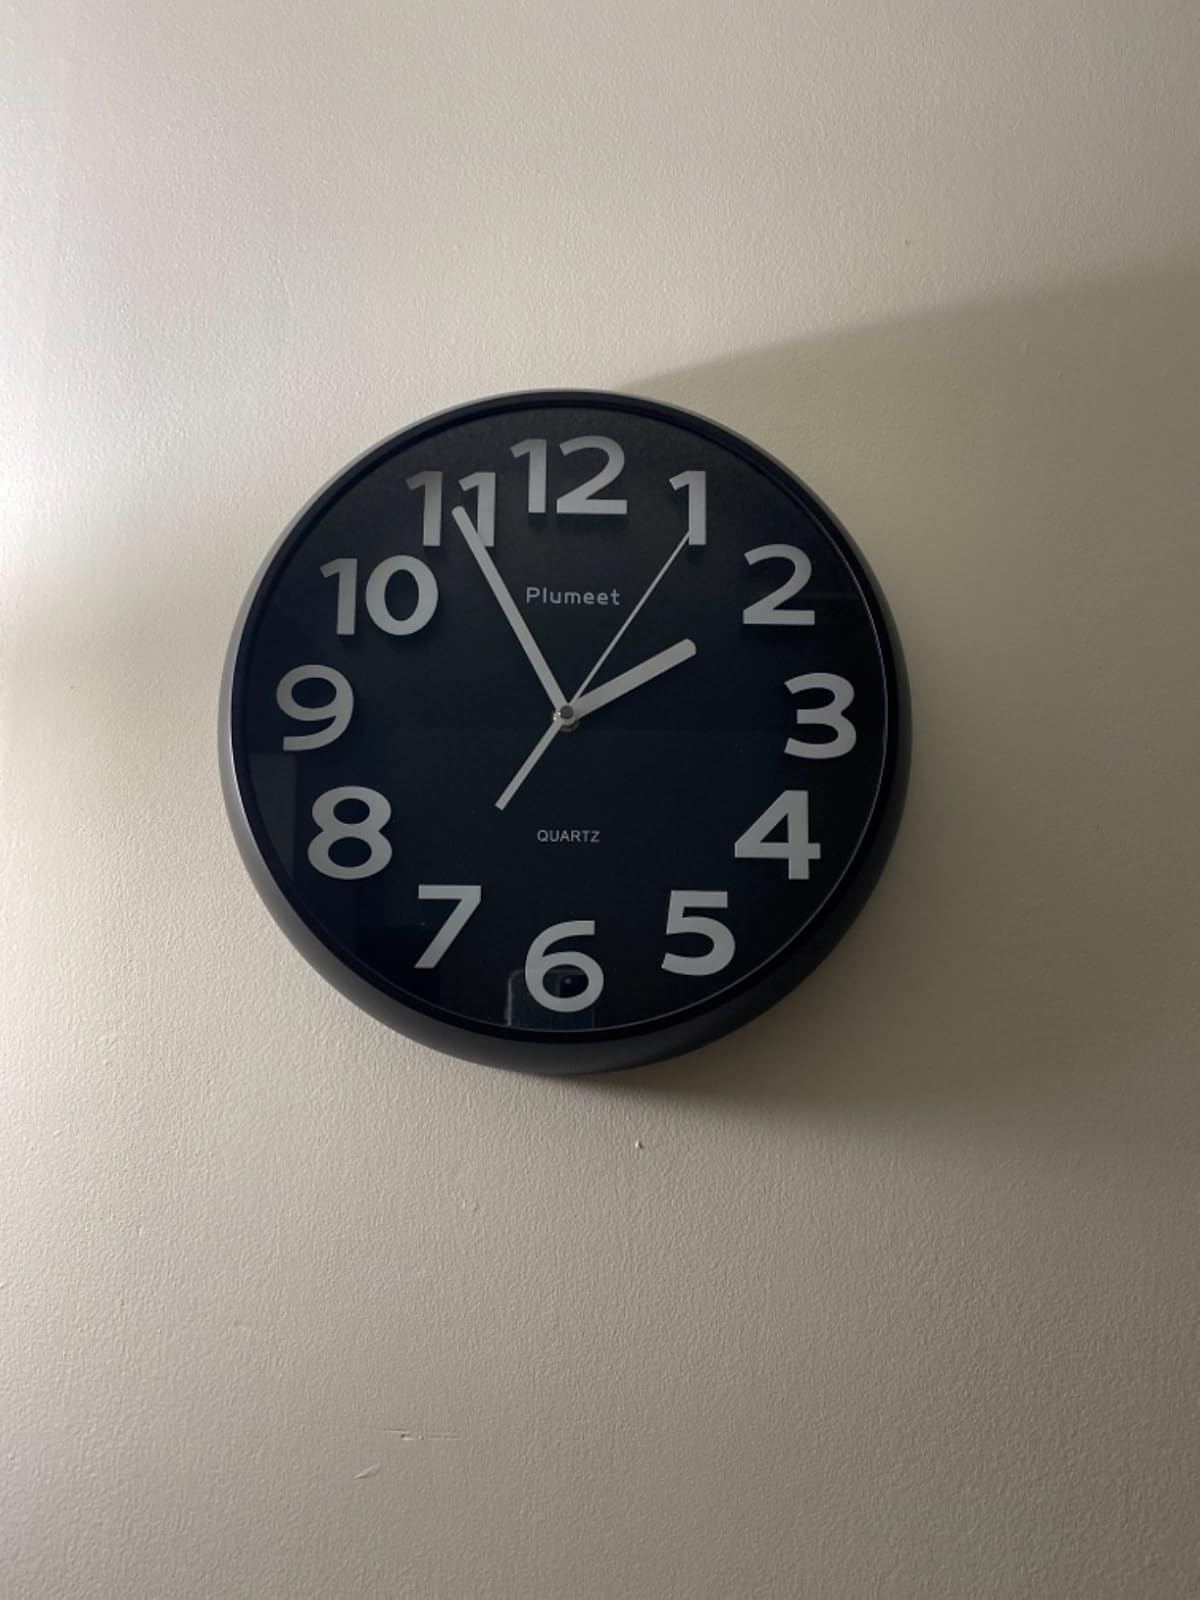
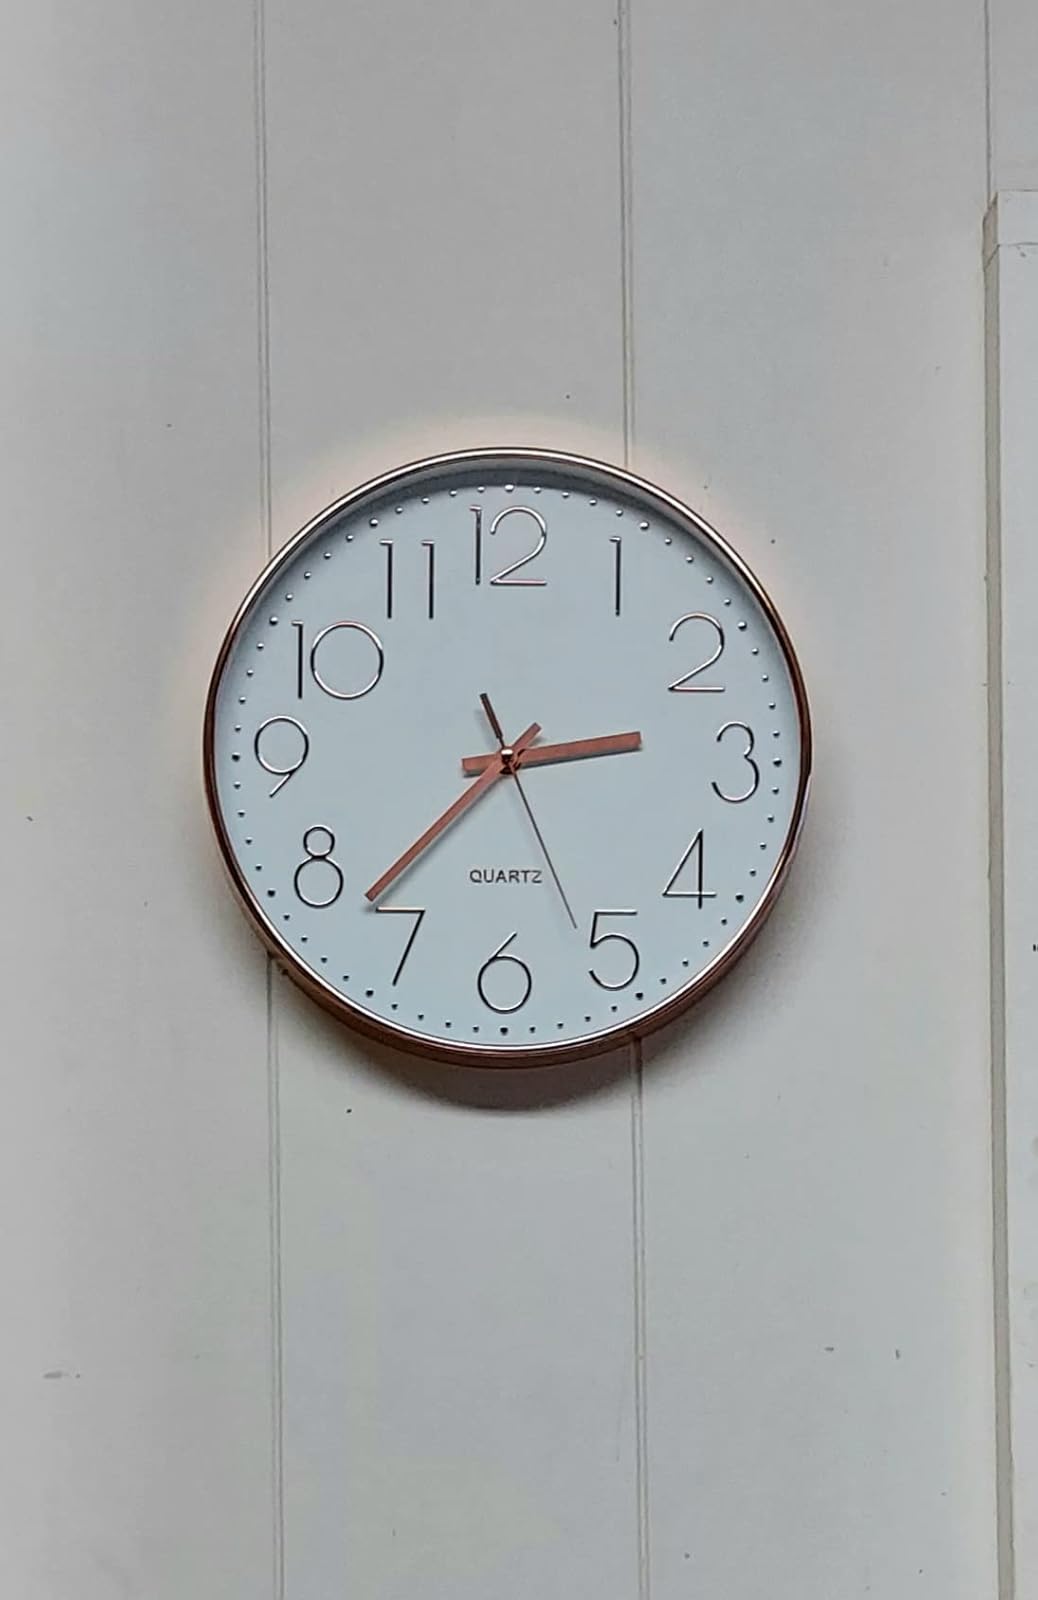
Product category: clock
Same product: no